Foote Clinic

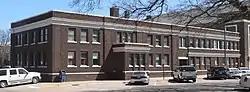
The Foote Clinic in 2016

The Foote Clinic is a historic two-story building in Hastings, Nebraska, United States. It was built in 1923-1924 for Dr. Eugene C. Foote, a physician who specialized in the treatment of the eye, the ear, the nose and the throat. Foote retired in 1968, and his sons and grandsons practised medicine in the same building; they were also specialists of the eye, the ear, the nose and the throat. The building has been listed on the National Register of Historic Places since March 22, 2016.